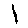
Label: 1